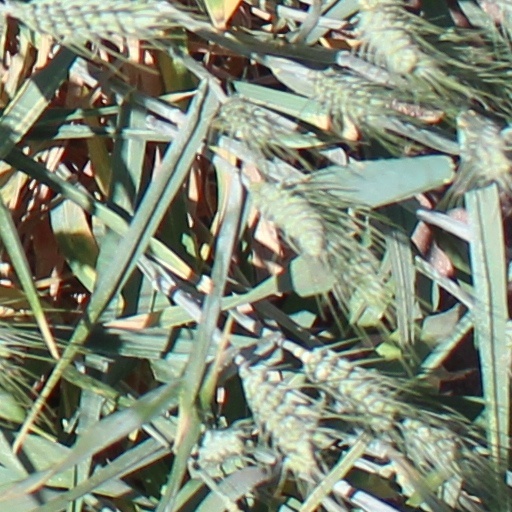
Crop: wheat